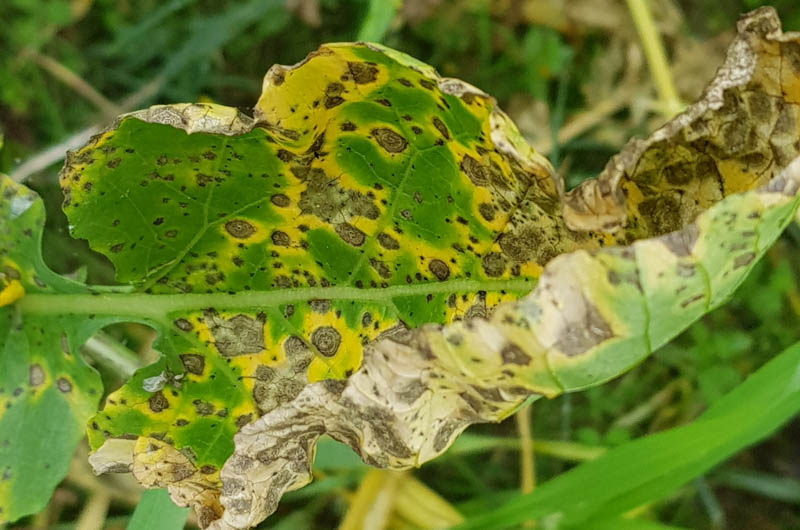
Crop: unknown
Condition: cabbage_cabbage_alternaria_spot